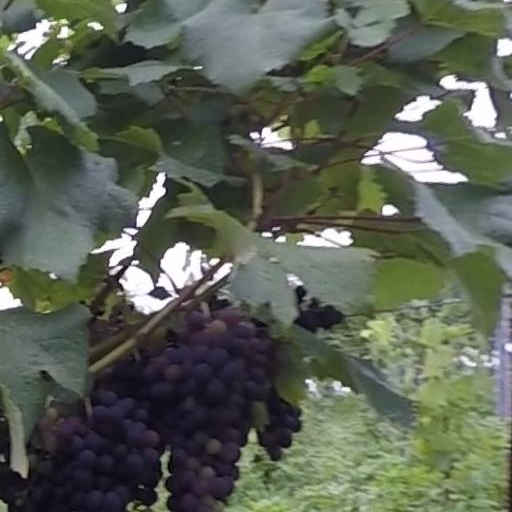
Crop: grape